Richard Reeves (New Zealand politician)

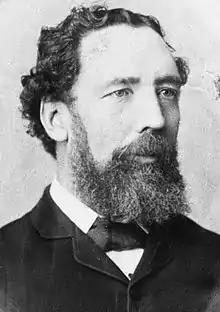
Reeves

Richard Harman Jeffares Reeves (1836 – 1 June 1910) was a New Zealand politician of the Liberal Party. He was acting Speaker of the Legislative Council in 1905.